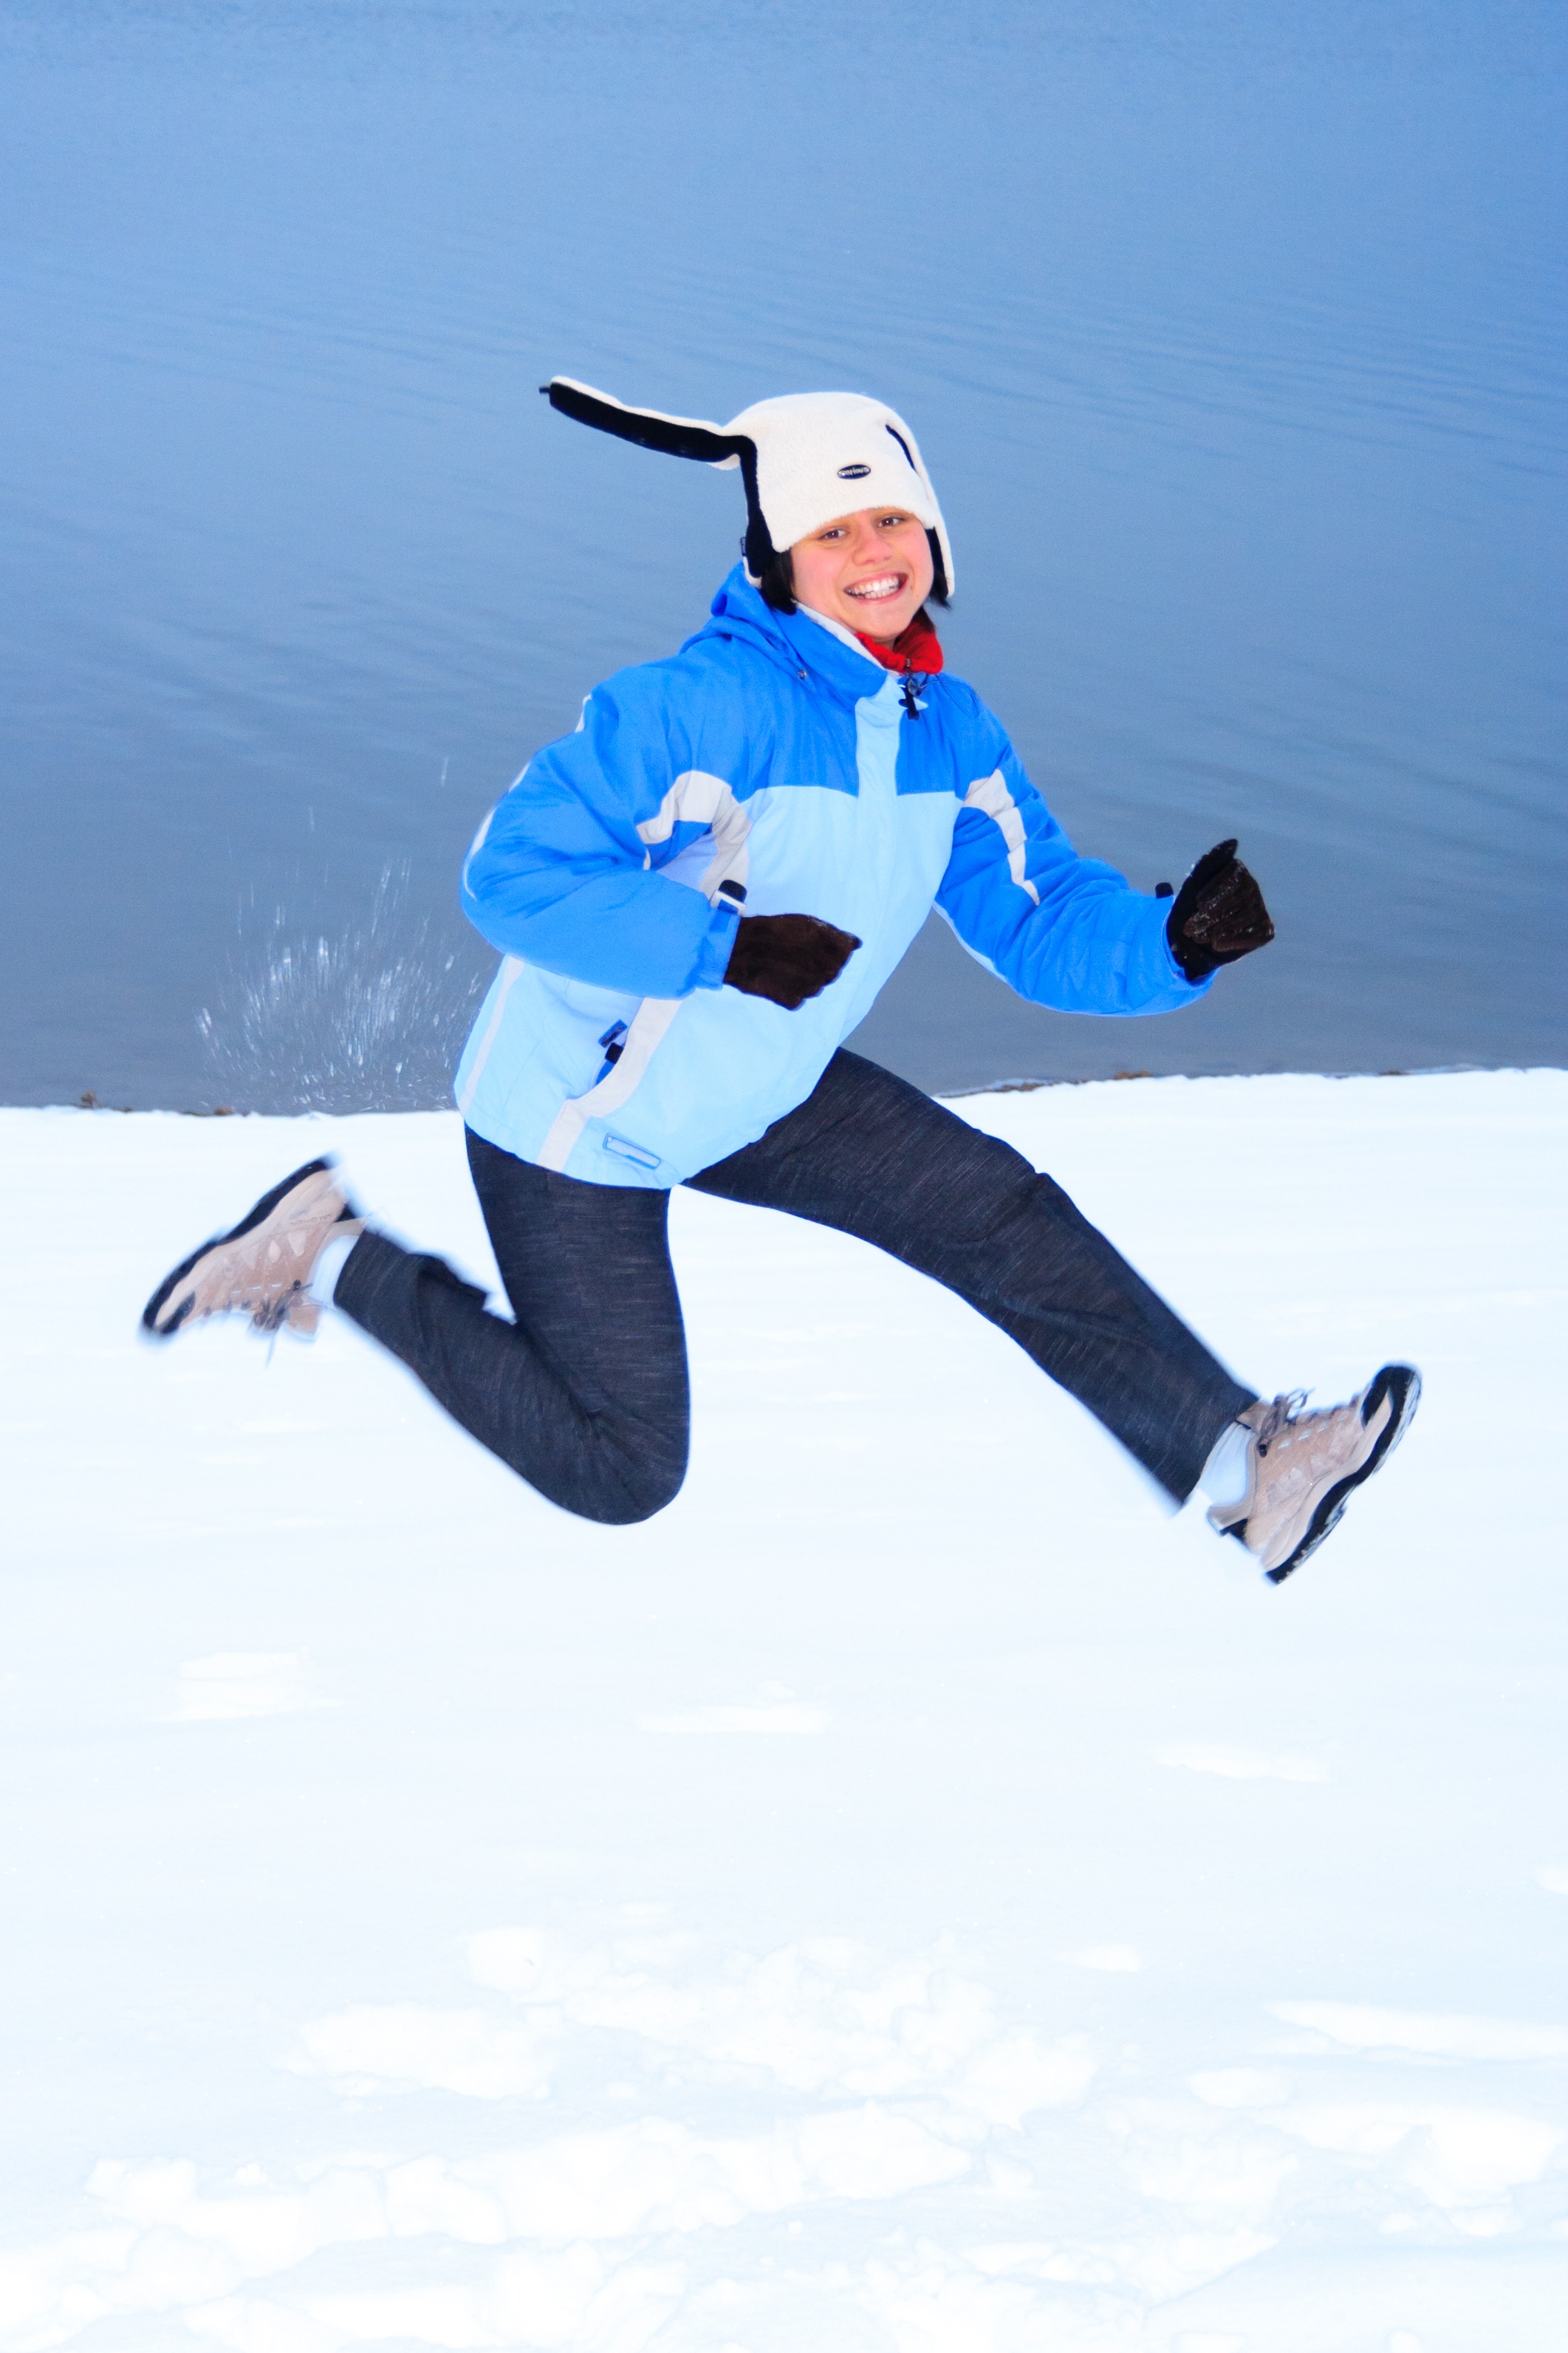
person, snow, cold, winter, people, girl, woman, cute, jump, jumping, female, young, extreme sport, skiing, smiling, smile, sports equipment, caucasian, cheerful, winter sport, face, happy, sports, joy, ice skating, freestyle skiing